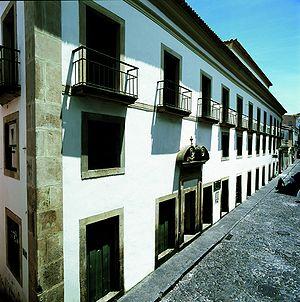
Le centre historique de Salvador de Bahia est un ensemble urbain inscrit au patrimoine mondial de l'humanité par l'UNESCO depuis 1985. Il comprend le centre historique de la ville de Salvador, capitale de l'État de Bahia, au Brésil, et première capitale du Brésil colonial de 1549 à 1763. Il se compose de rues et de monuments de l'époque du Brésil colonial. Il englobe le quartier du Pelourinho et des zones de quartiers voisins. Le Pelourinho, souvent confondu à tort avec le centre historique tout entier, comprend les zones situées entre les places du largo do Pelourinho et du terreiro de Jesus.